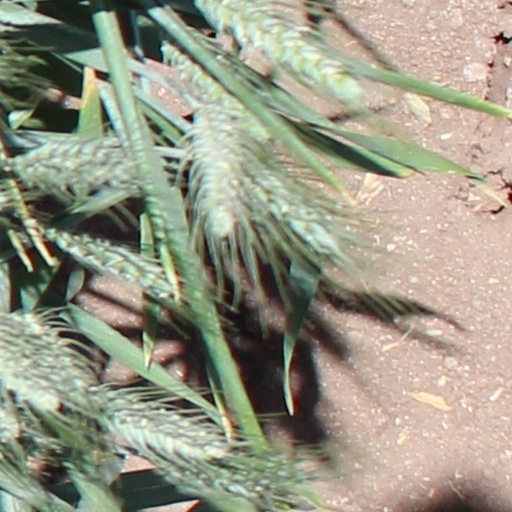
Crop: wheat